Ceramics of Jalisco

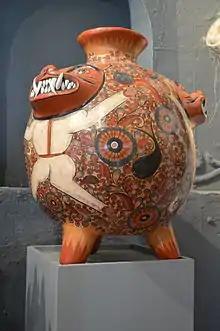
Large ceramic container at the Museo Nacional de la Cerámica in Tonalá, Jalisco

The making of ceramics in Jalisco extends far back into the pre Hispanic era. Early ceramics in the area were rough and utilitarian, for such purposes as cooking, carrying water or storing seeds. Some of these were multicolored, but the decorated faded because the pieces were not fired after painting.